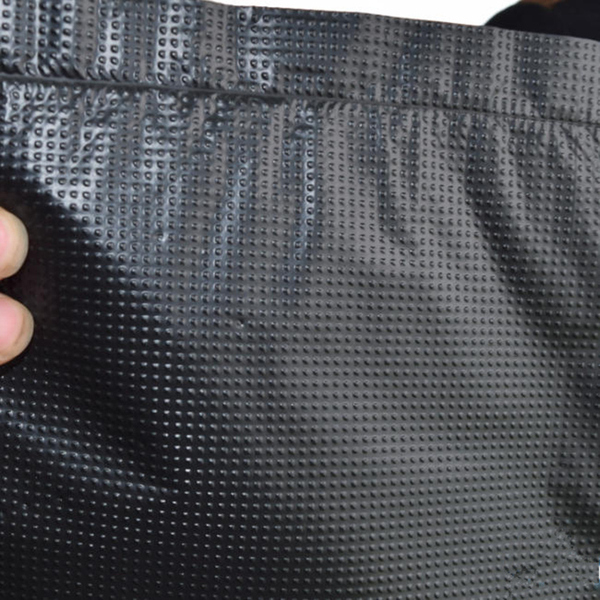
Label: plastic